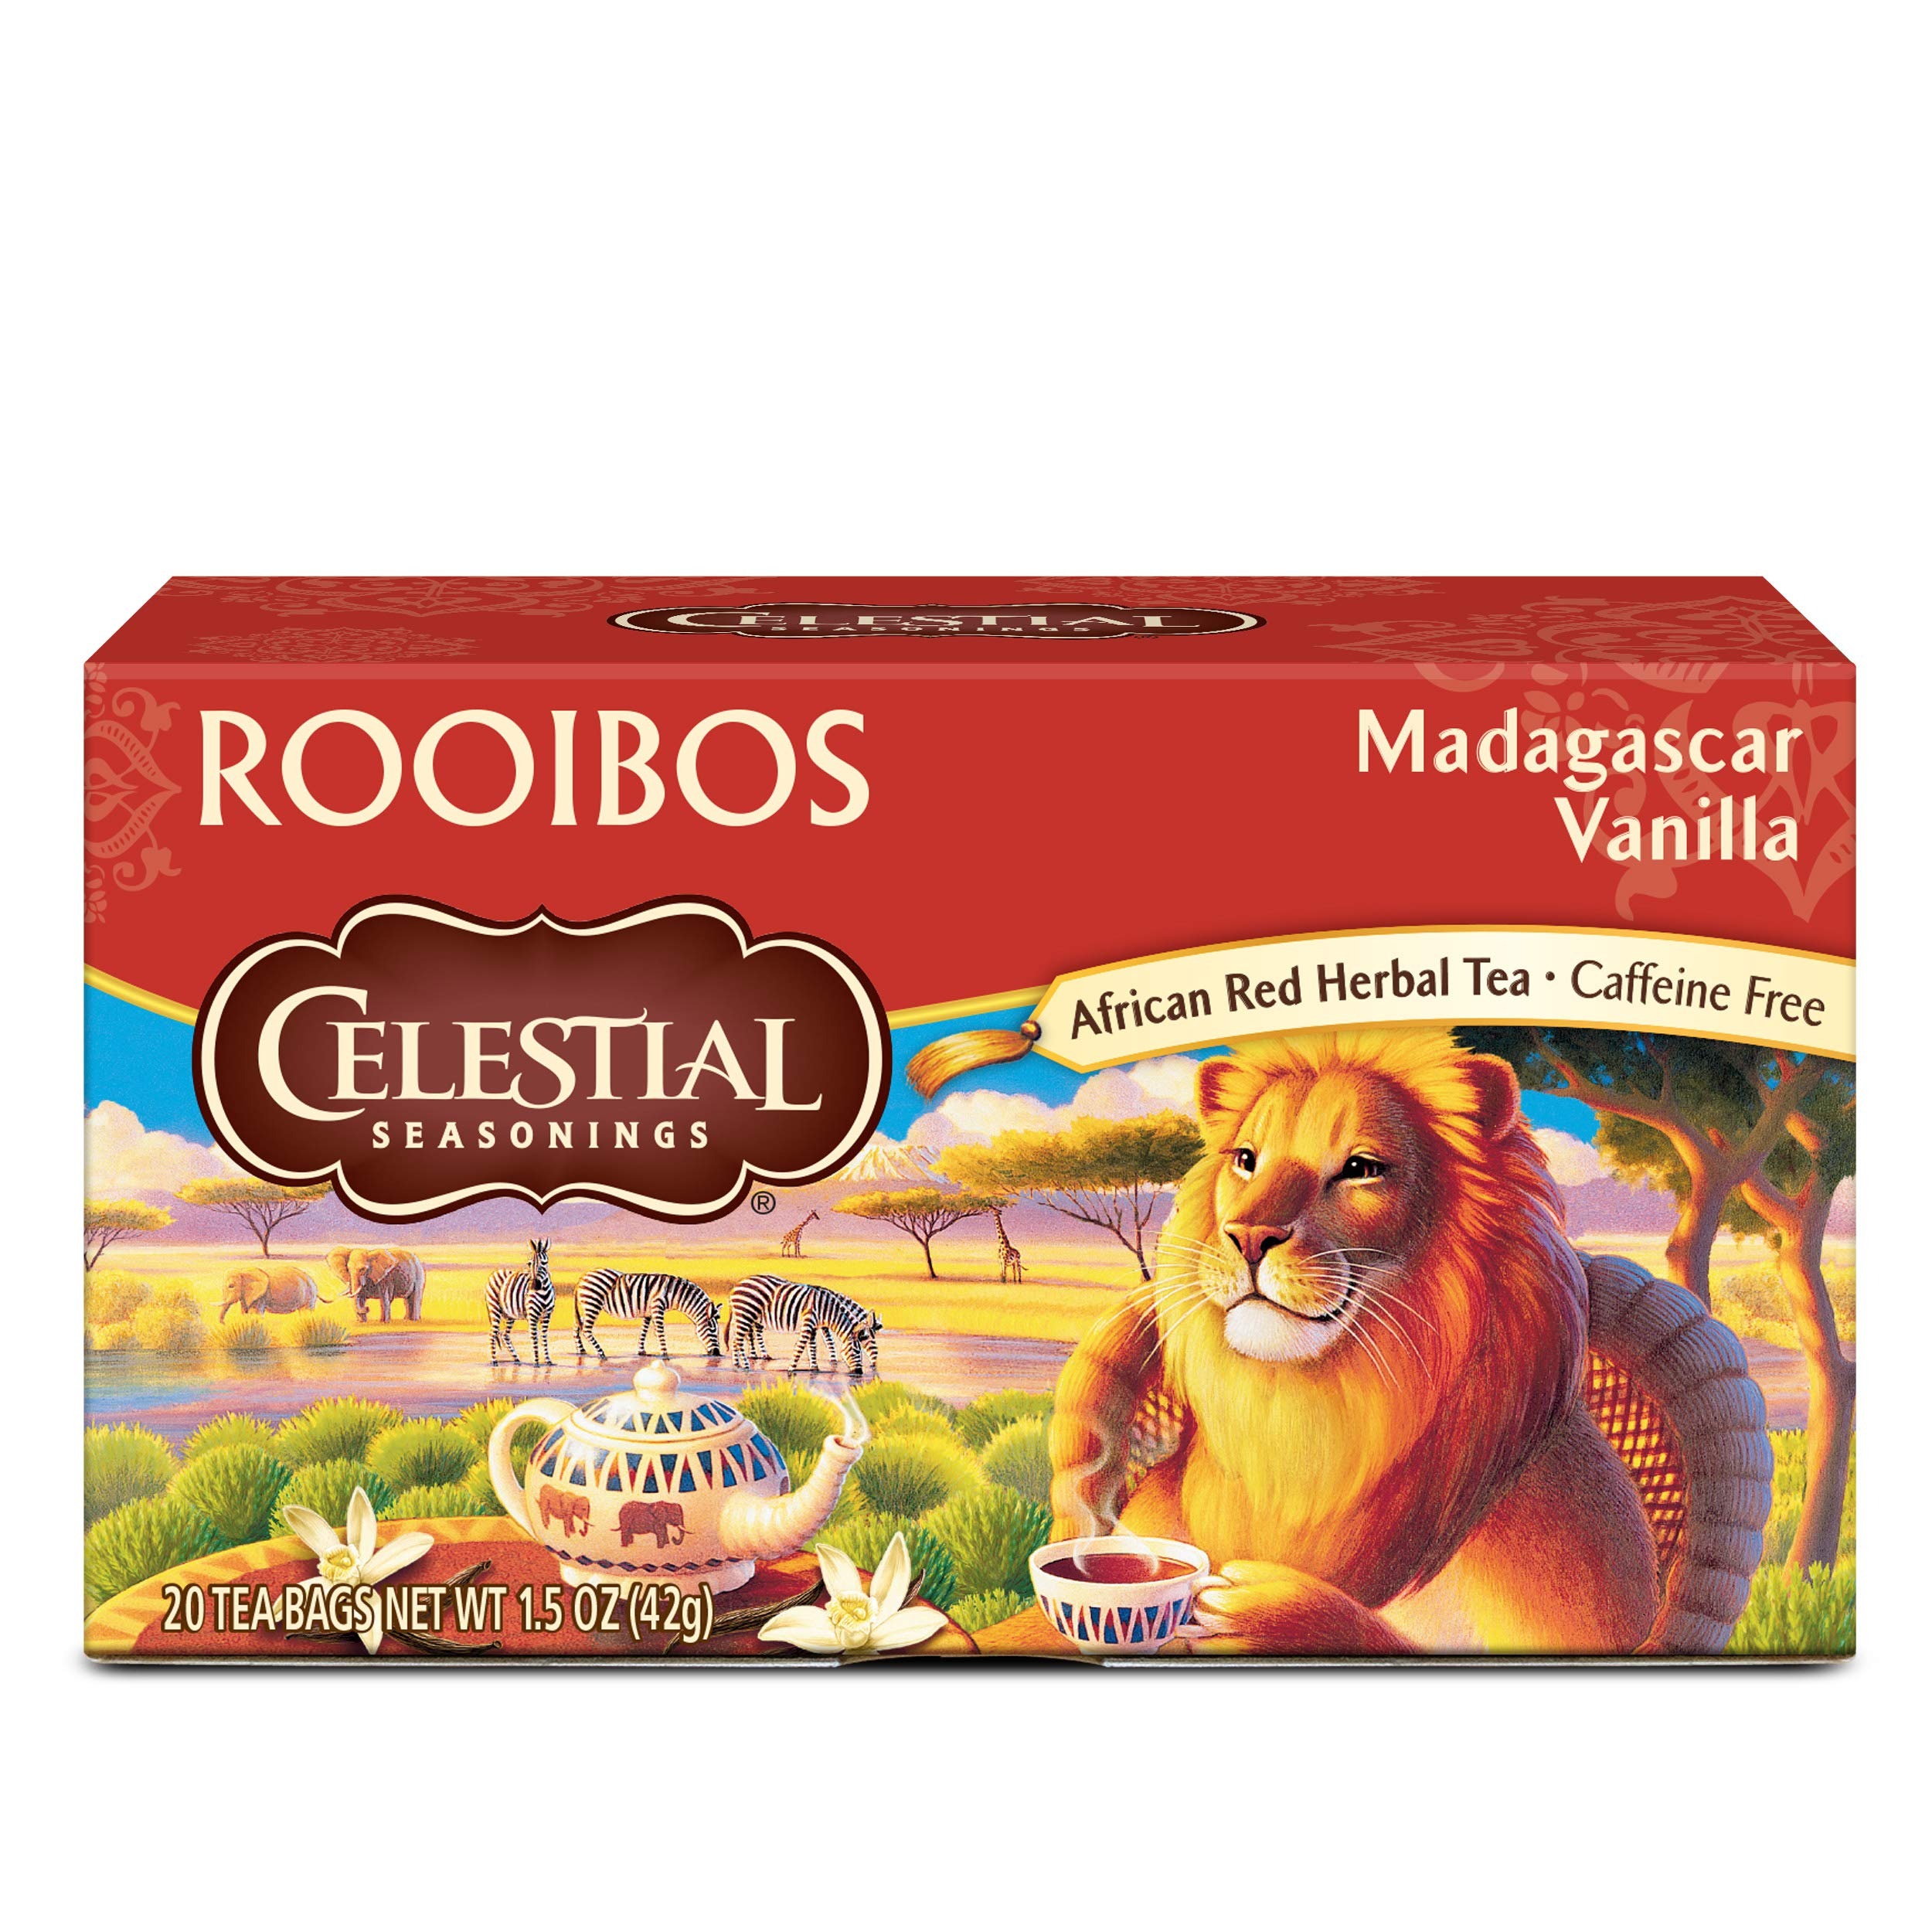
Item Name: Celestial Seasonings African Red Herbal Tea, Rooibos Madagascar Vanilla, 20 Count Box
Bullet Point 1: 20 count of Madagascar Vanilla Rooibos tea bags
Bullet Point 2: African red rooibos tea infused with vanilla for added sweetness
Bullet Point 3: Caffeine and gluten free
Bullet Point 4: No artificial flavors, colors or artificial preservatives
Bullet Point 5: Steep tea bag in hot water for 4 6 minutes for the perfect cup
Value: 20.0
Unit: Count

Price: 4.15